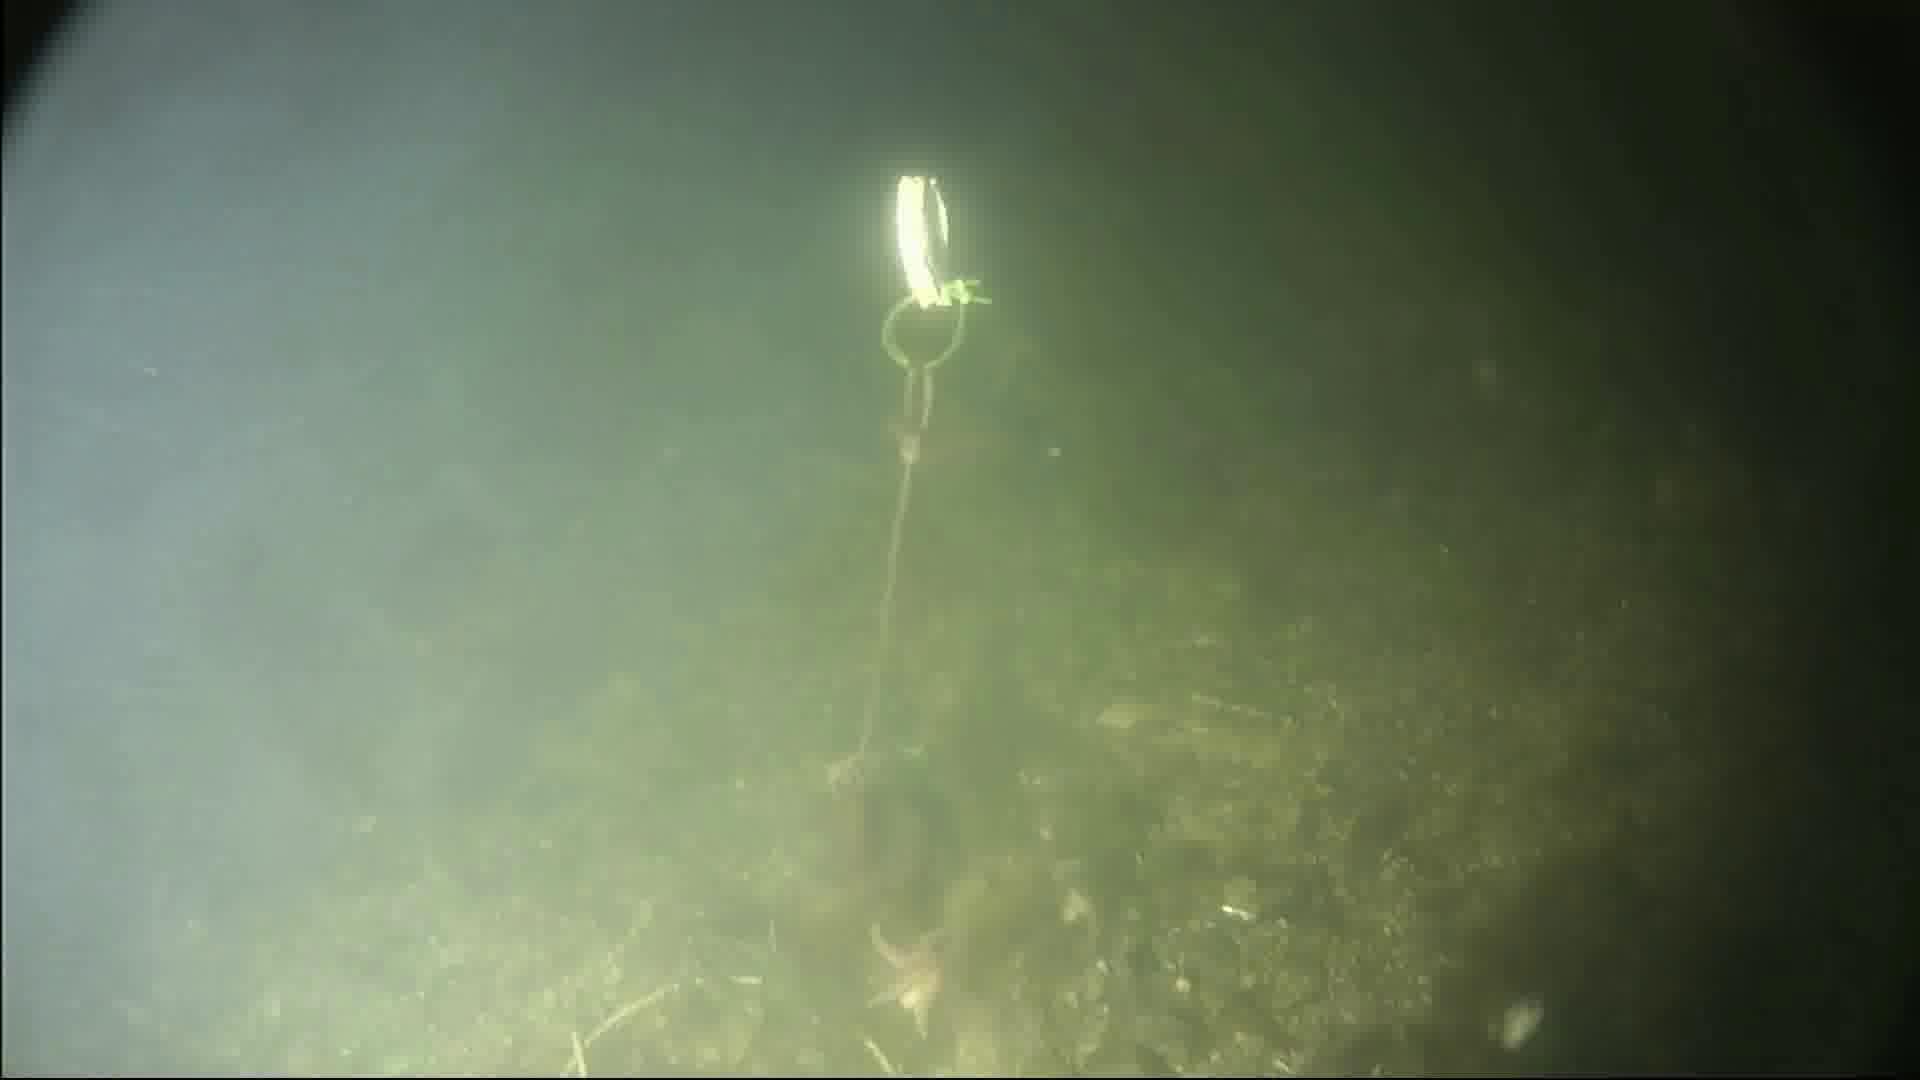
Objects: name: starfish